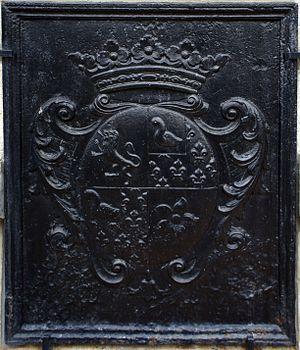
TAque sur la mairie de la ville .